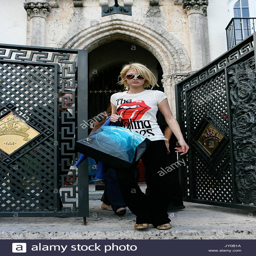
celebrity , wearing a vintage - style t - shirt , leaves the former home of film costumer designer